Preuit Oaks

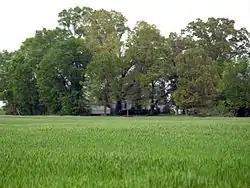
The house in April 2017

Preuit Oaks is a historic plantation house near Leighton in Colbert County, Alabama, United States. The house was built in 1847 by Dr. John S. Napier, on land originally owned by his father-in-law. The house and land were sold in 1851 to W. Richard Preuit, who developed the property into a large cotton plantation using the forced labour of enslaved people. At its peak in 1860, the plantation covered 1,500 acres (600 ha); following the Civil War, its productivity declined, and Preuit's holdings had depleted to only 400 acres (160 ha) upon his death in 1882. The house has remained in the family since.